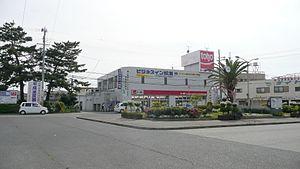
La gare d'Hamanomiya est une gare ferroviaire localisée dans la ville de Kakogawa, dans la préfecture de Hyōgo au Japon. La gare est exploitée par la compagnie Sanyo Electric Railway, sur la ligne principale Sanyō. Le numéro de la gare est SY 29.